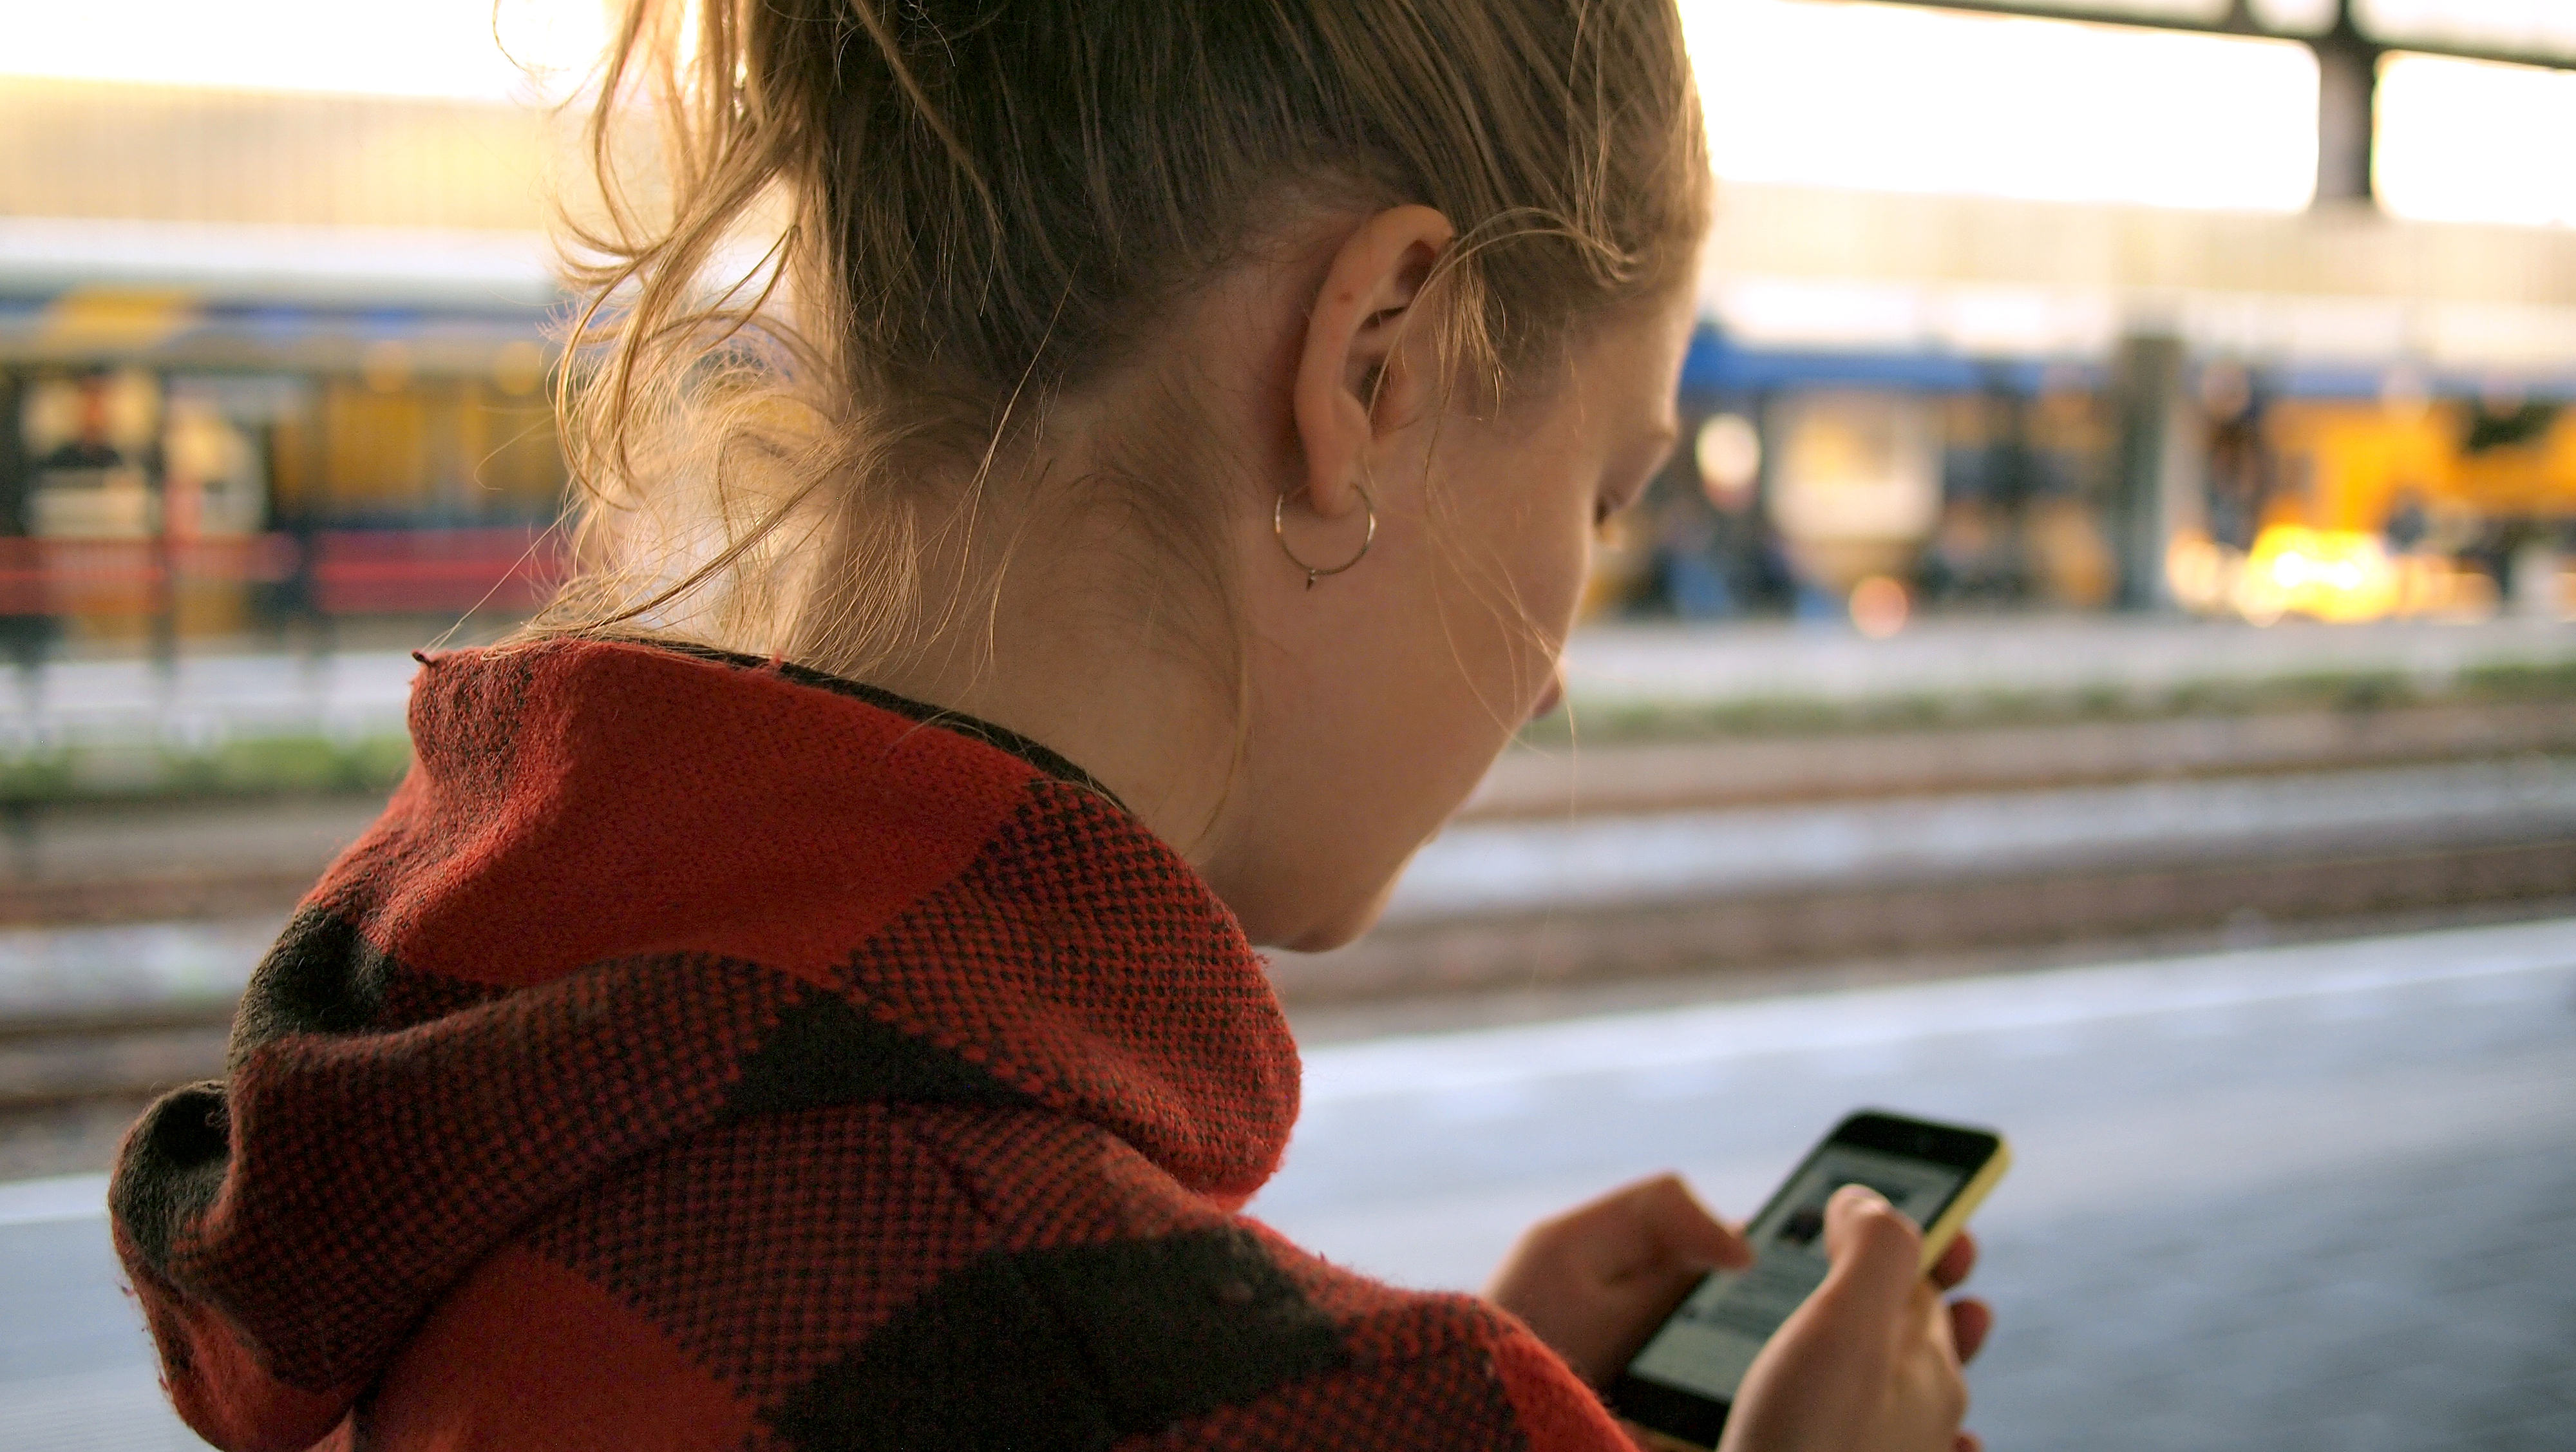
hand, person, girl, woman, female, spring, red, color, child, lady, smile, caucasian, fun, texting, interaction